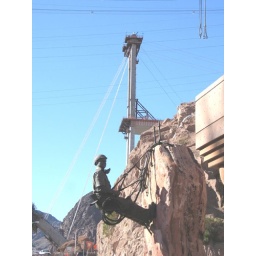
statute of wall scraper with new bypass bridge under construction background